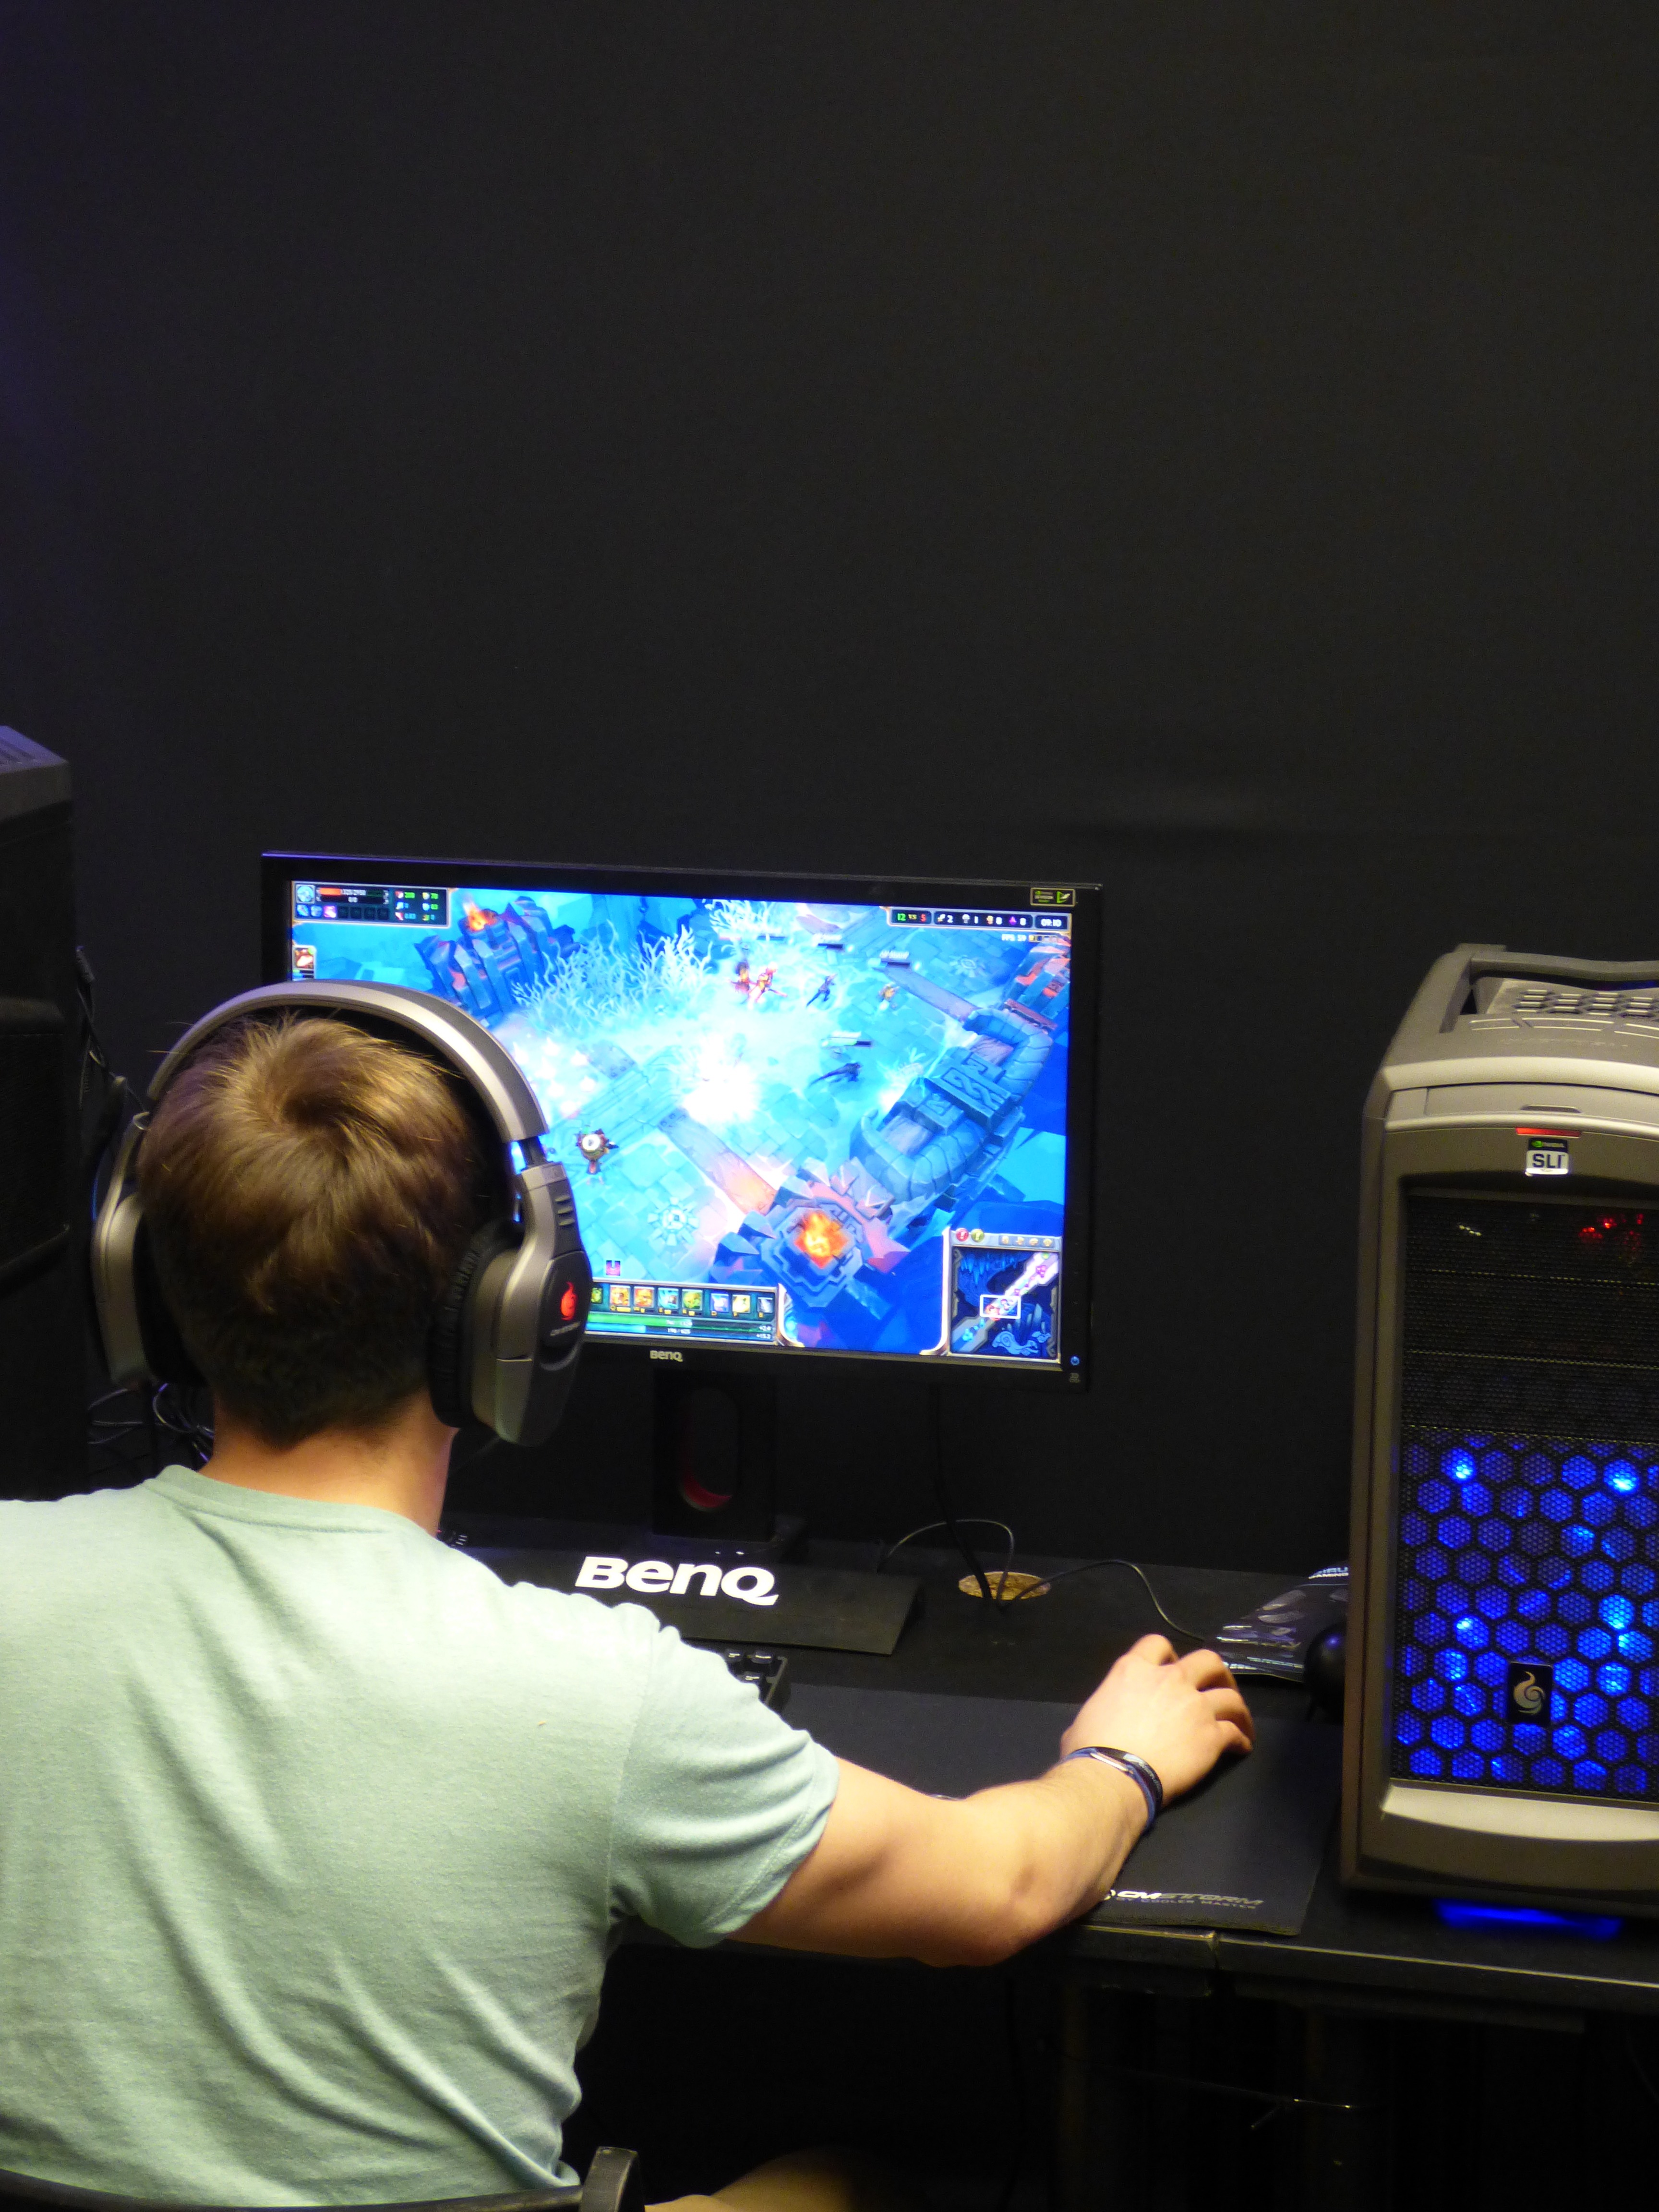
computer, technology, game, gadget, television, monitor, games, personal computer, the player, a computer game, electronic device, display device, the strategy